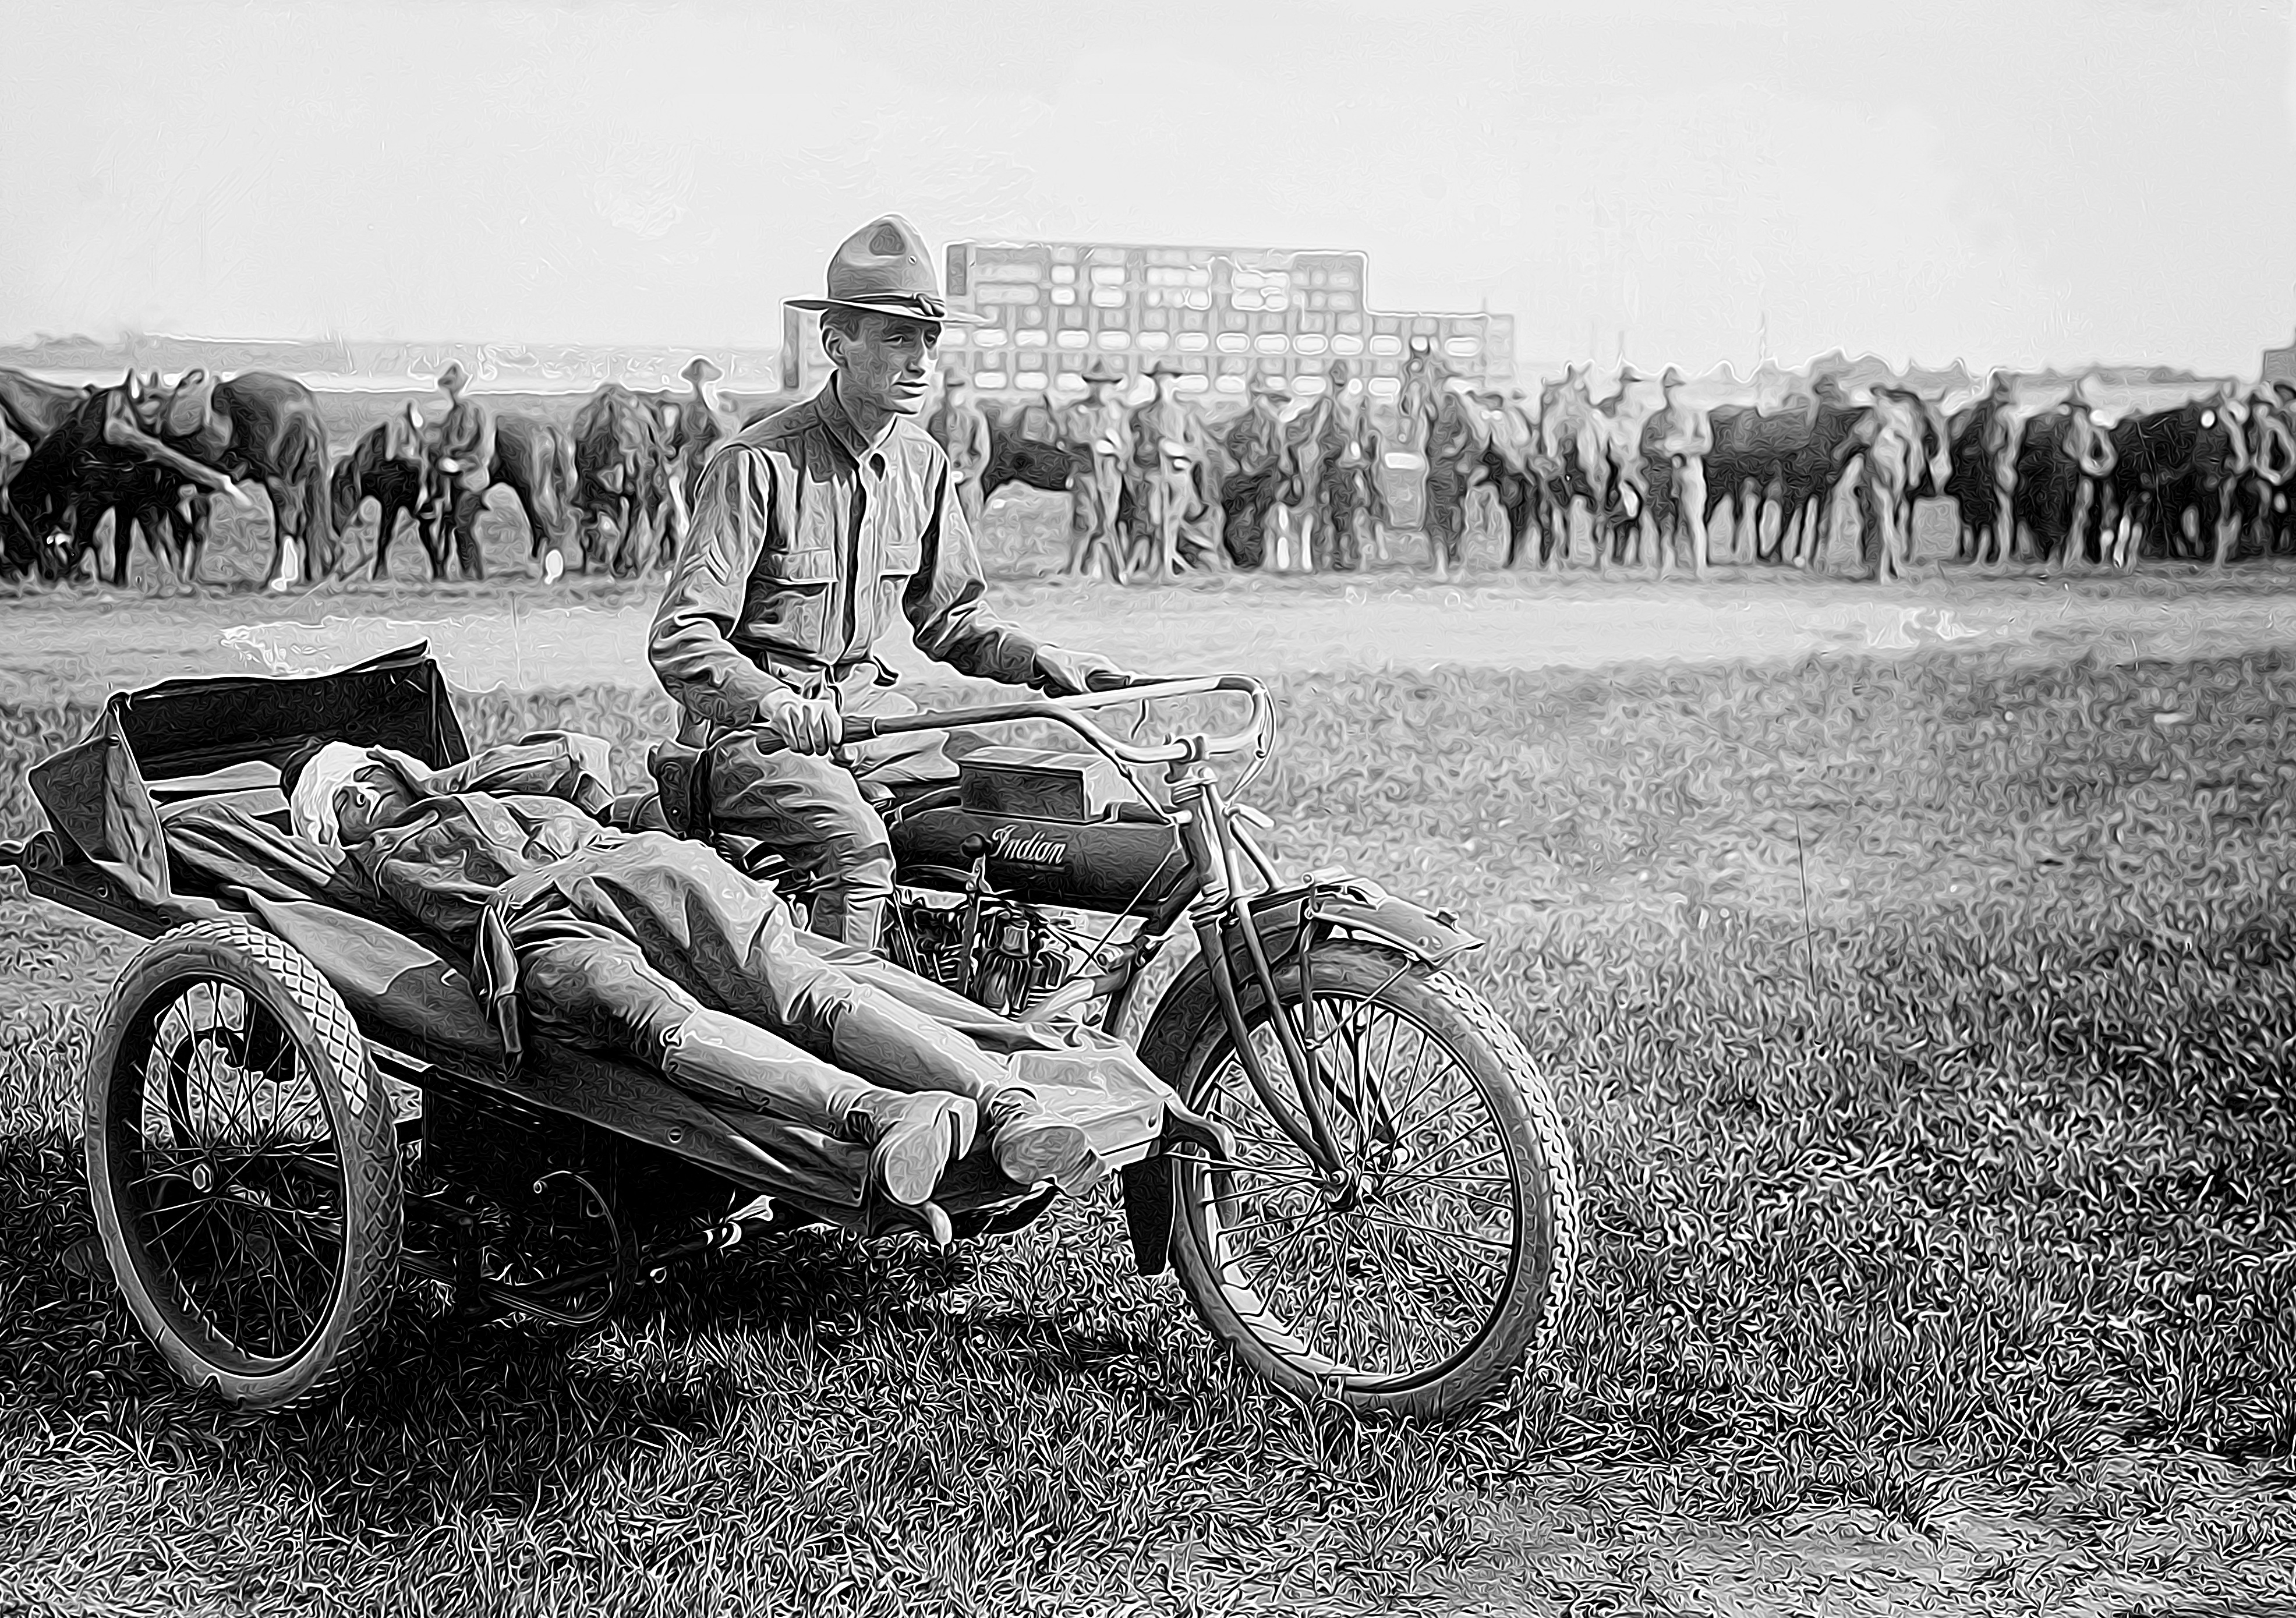
black and white, vintage, military, army, vehicle, motorcycle, monochrome, soldiers, wounded, ambulance, land vehicle, monochrome photography